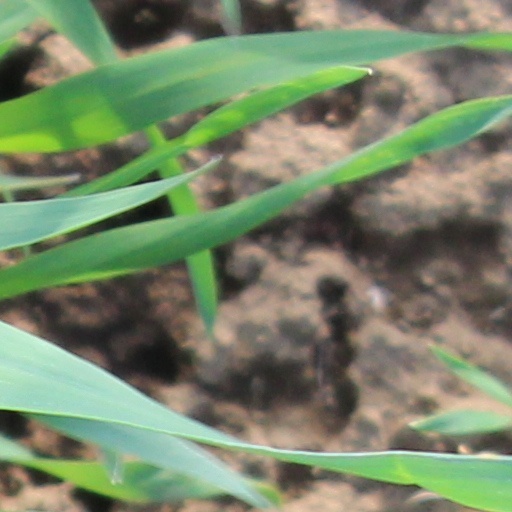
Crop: wheat